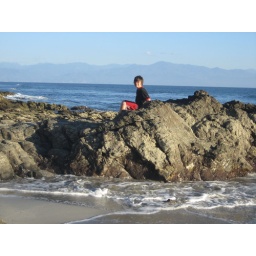
Rory sitting ont he rocks, in the background is the ocean and some mountains.